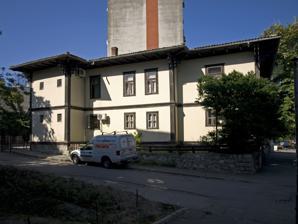
Building: Kaliopa House
Country: Bulgaria
Year built: 1864
Bulgarian museum The Kaliopa House The Kaliopa House ( Bulgarian : Къщата на Калиопа ), a popular name for the Bulgarian "Urban lifestyle of Rousse" museum ( Bulgarian : Къща музей „Градски бит на Русе“ ), was built in 1864. According to a legend, the house was bestowed upon the beautiful Kaliopa (born Maria Kalish), the wife of the Prussian consul Kalish, by the governor of the Danubian Vilayet , Midhat Pasha , who was in love with her. The facade's design resembles the style of houses in Plovdiv . The frescoes at the upper floor were crafted in 1896. The exposition represents the role of Rousse as a gateway towards Europe , and the influx of European urban culture into Bulgaria at the end of the 19th and the beginning of the 20th century. Sample interior layouts are shown, of a drawing-room, a living-room, a music hall and a bedroom, with furniture from Vienna , as well as collections of urban clothing, of jewelry and other accessories, of silverware ( cutlery ) and china , which mark the changes present in the daily life of Rousse citizens. The first grand piano imported into Bulgaria from Vienna can be seen here. External links Ruse regional history museum A picture of the interior 43°51′10″N 25°57′9″E / 43.85278°N 25.95250°E / 43.85278; 25.95250